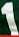
Number: 1